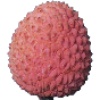
Label: Lychee 1